Hasekura Tsunenaga

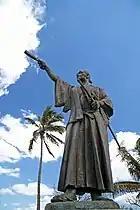
Statue of Hasekura Tsunenaga at the Sendai Castle Wall Park located in the heart of Old Havana, Cuba

The fleet left for Europe on the "San Jose" on 10 June. Hasekura had to leave the largest parts of the Japanese group behind, who were to wait in Acapulco for the return of the embassy.